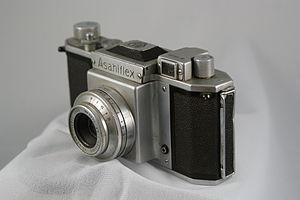
Ces boîtiers ont la particularité de coupler le miroir au déclencheur. La levée et descente du miroir est ainsi automatisée selon que l'on appuie ou relâche le déclencheur.